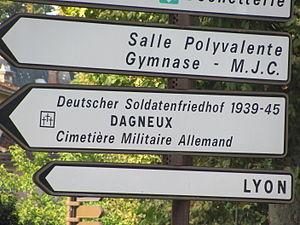
Panneau à Montluel
Le Cimetière militaire allemand de Dagneux est un cimetière militaire allemand, situé à Dagneux, dans l'Ain, en France.